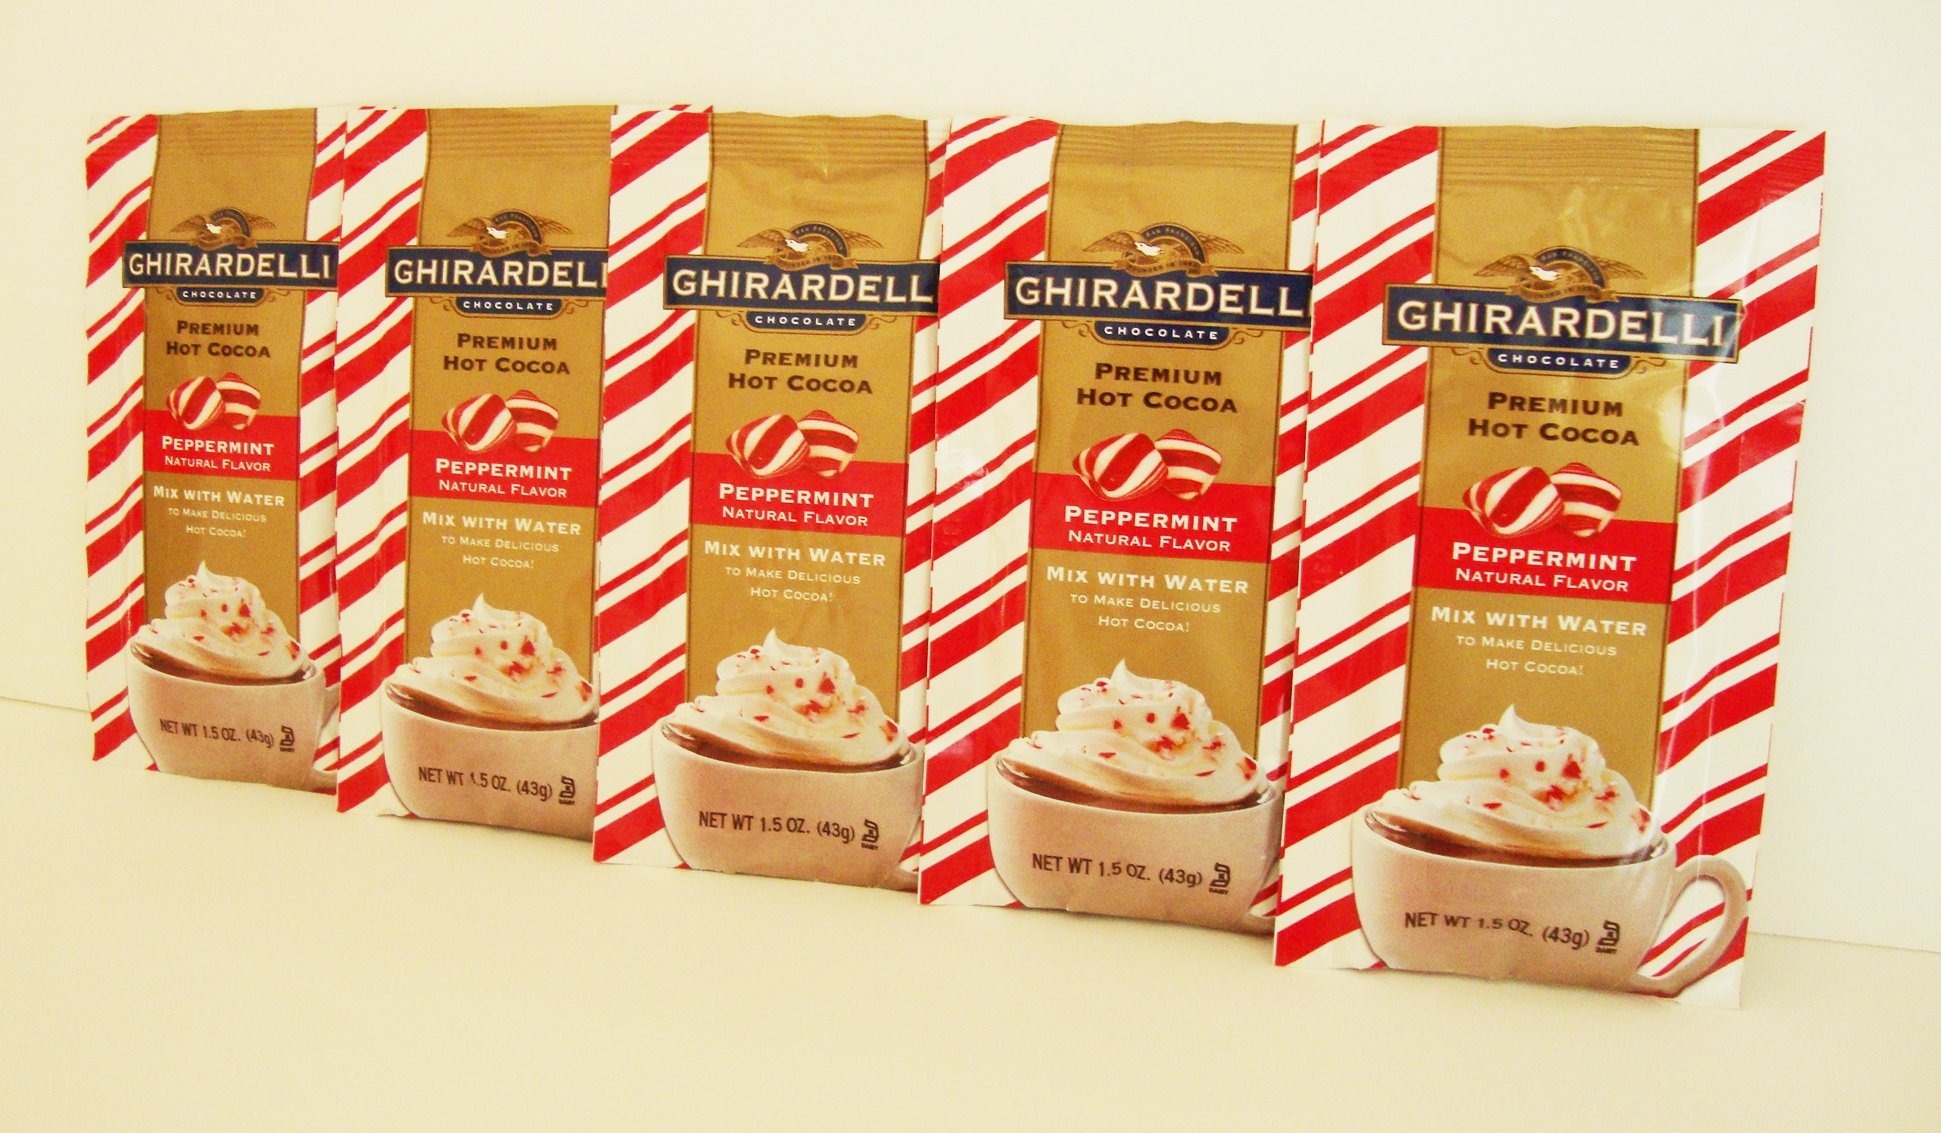
Item Name: GHIRARDELLI Peppermint Hot Cocoa Packet
Value: 7.5
Unit: Ounce

Price: 7.68